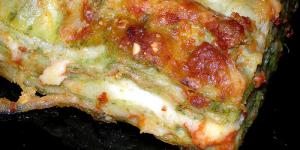
lasana verde a la napolitana